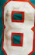
Number: 8